Bruce Russell (cartoonist)

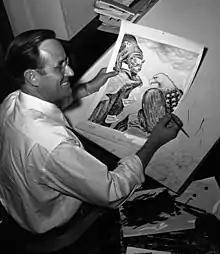
Russell with his Pulitzer Prize-winning cartoon

Bruce Alexander Russell (August 4, 1903 – December 18, 1963) was an American editorial cartoonist and comics artist.